Anchorman: The Legend of Ron Burgundy

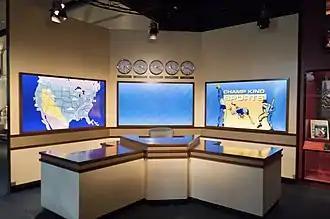
The "Anchorman Newsdesk"

While still at "Saturday Night Live", Will Ferrell and Adam McKay began working on a script titled "August Blowout", which Ferrell would later describe as ""Glengarry Glen Ross" meets a car dealership". Although the script was popular around Hollywood, the resulting movie never got made. One of the readers was Paul Thomas Anderson who offered to "shepherd" a script written by the pair. McKay has stated that the idea for the film that would become "Anchorman" came about after "Will saw an interview with a 70s anchorman, talking about how sexist they were. And it was that tone of voice he loved."